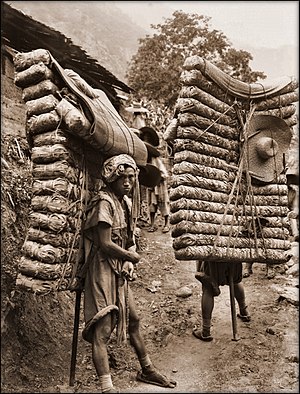
Den gamle te-handelsrute
Mænd bærende på te i Sichuan-provinsen i Kina, 1908, Ernest Henry Wilson.
Den gamle te-handelsrute eller chamadao, der nu generelt kaldes "den gamle te-hesterute" eller chamagudao var et netværk af karavanestier, der snoede sig gennem bjergene i Sichuan, Yunnan og Guizhou i det sydvestlige Kina. Den kaldes også undertiden for "den sydlige silkevej". Ruten forlængedes til Bengalen i Sydasien.